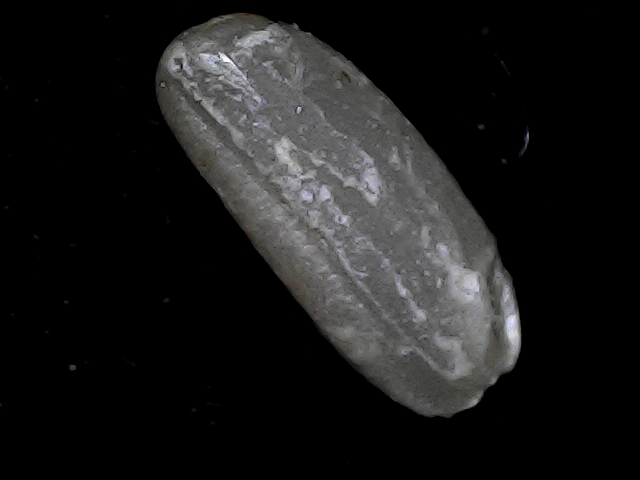
Rice variety: BD79